Republicanism

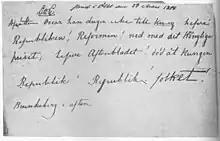
A revolutionary republican hand-written bill from the Stockholm riots during the Revolutions of 1848, reading: "Dethrone Oscar he is not fit to be a king – rather the Republic! Reform! Down with the Royal house – long live ! Death to the king – Republic! Republic! – the people! Brunkeberg this evening." The writer's identity is unknown.

The values and ideals of republicanism are foundational in the constitution and history of the United States. As the United States constitution prohibits granting titles of nobility, "republicanism" in this context does not refer to a political movement to abolish such a social class, as it does in countries such as the UK, Australia, and the Netherlands. Instead, it refers to the core values that citizenry in a republic have, or ought to have. Political scientists and historians have described these central values as "liberty" and "inalienable individual rights"; recognizing the sovereignty of the people as the source of all authority in law; rejecting monarchy, aristocracy, and hereditary political power; virtue and faithfulness in the performance of civic duties; and vilification of corruption. These values are based on those of Ancient Greco-Roman, Renaissance, and English models and ideas.